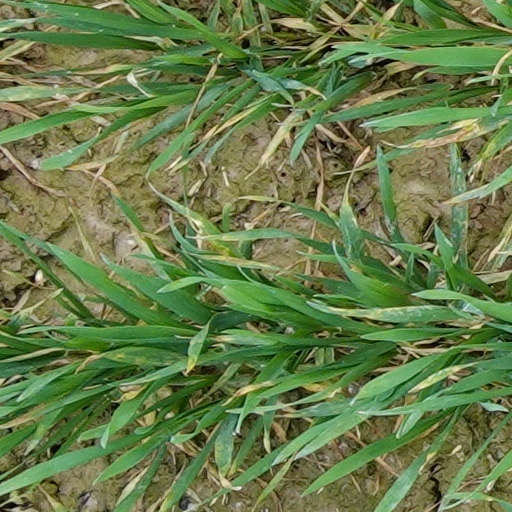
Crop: wheat